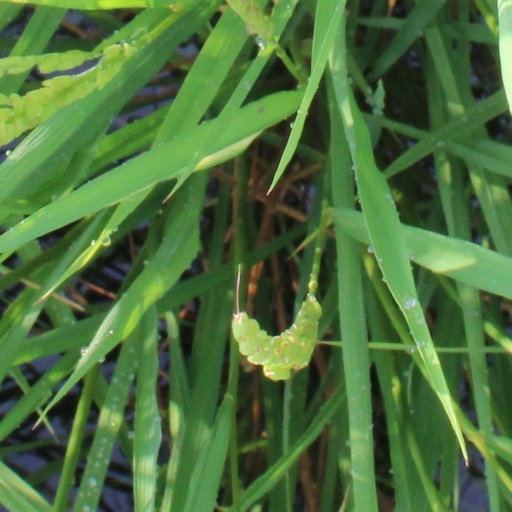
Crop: rice